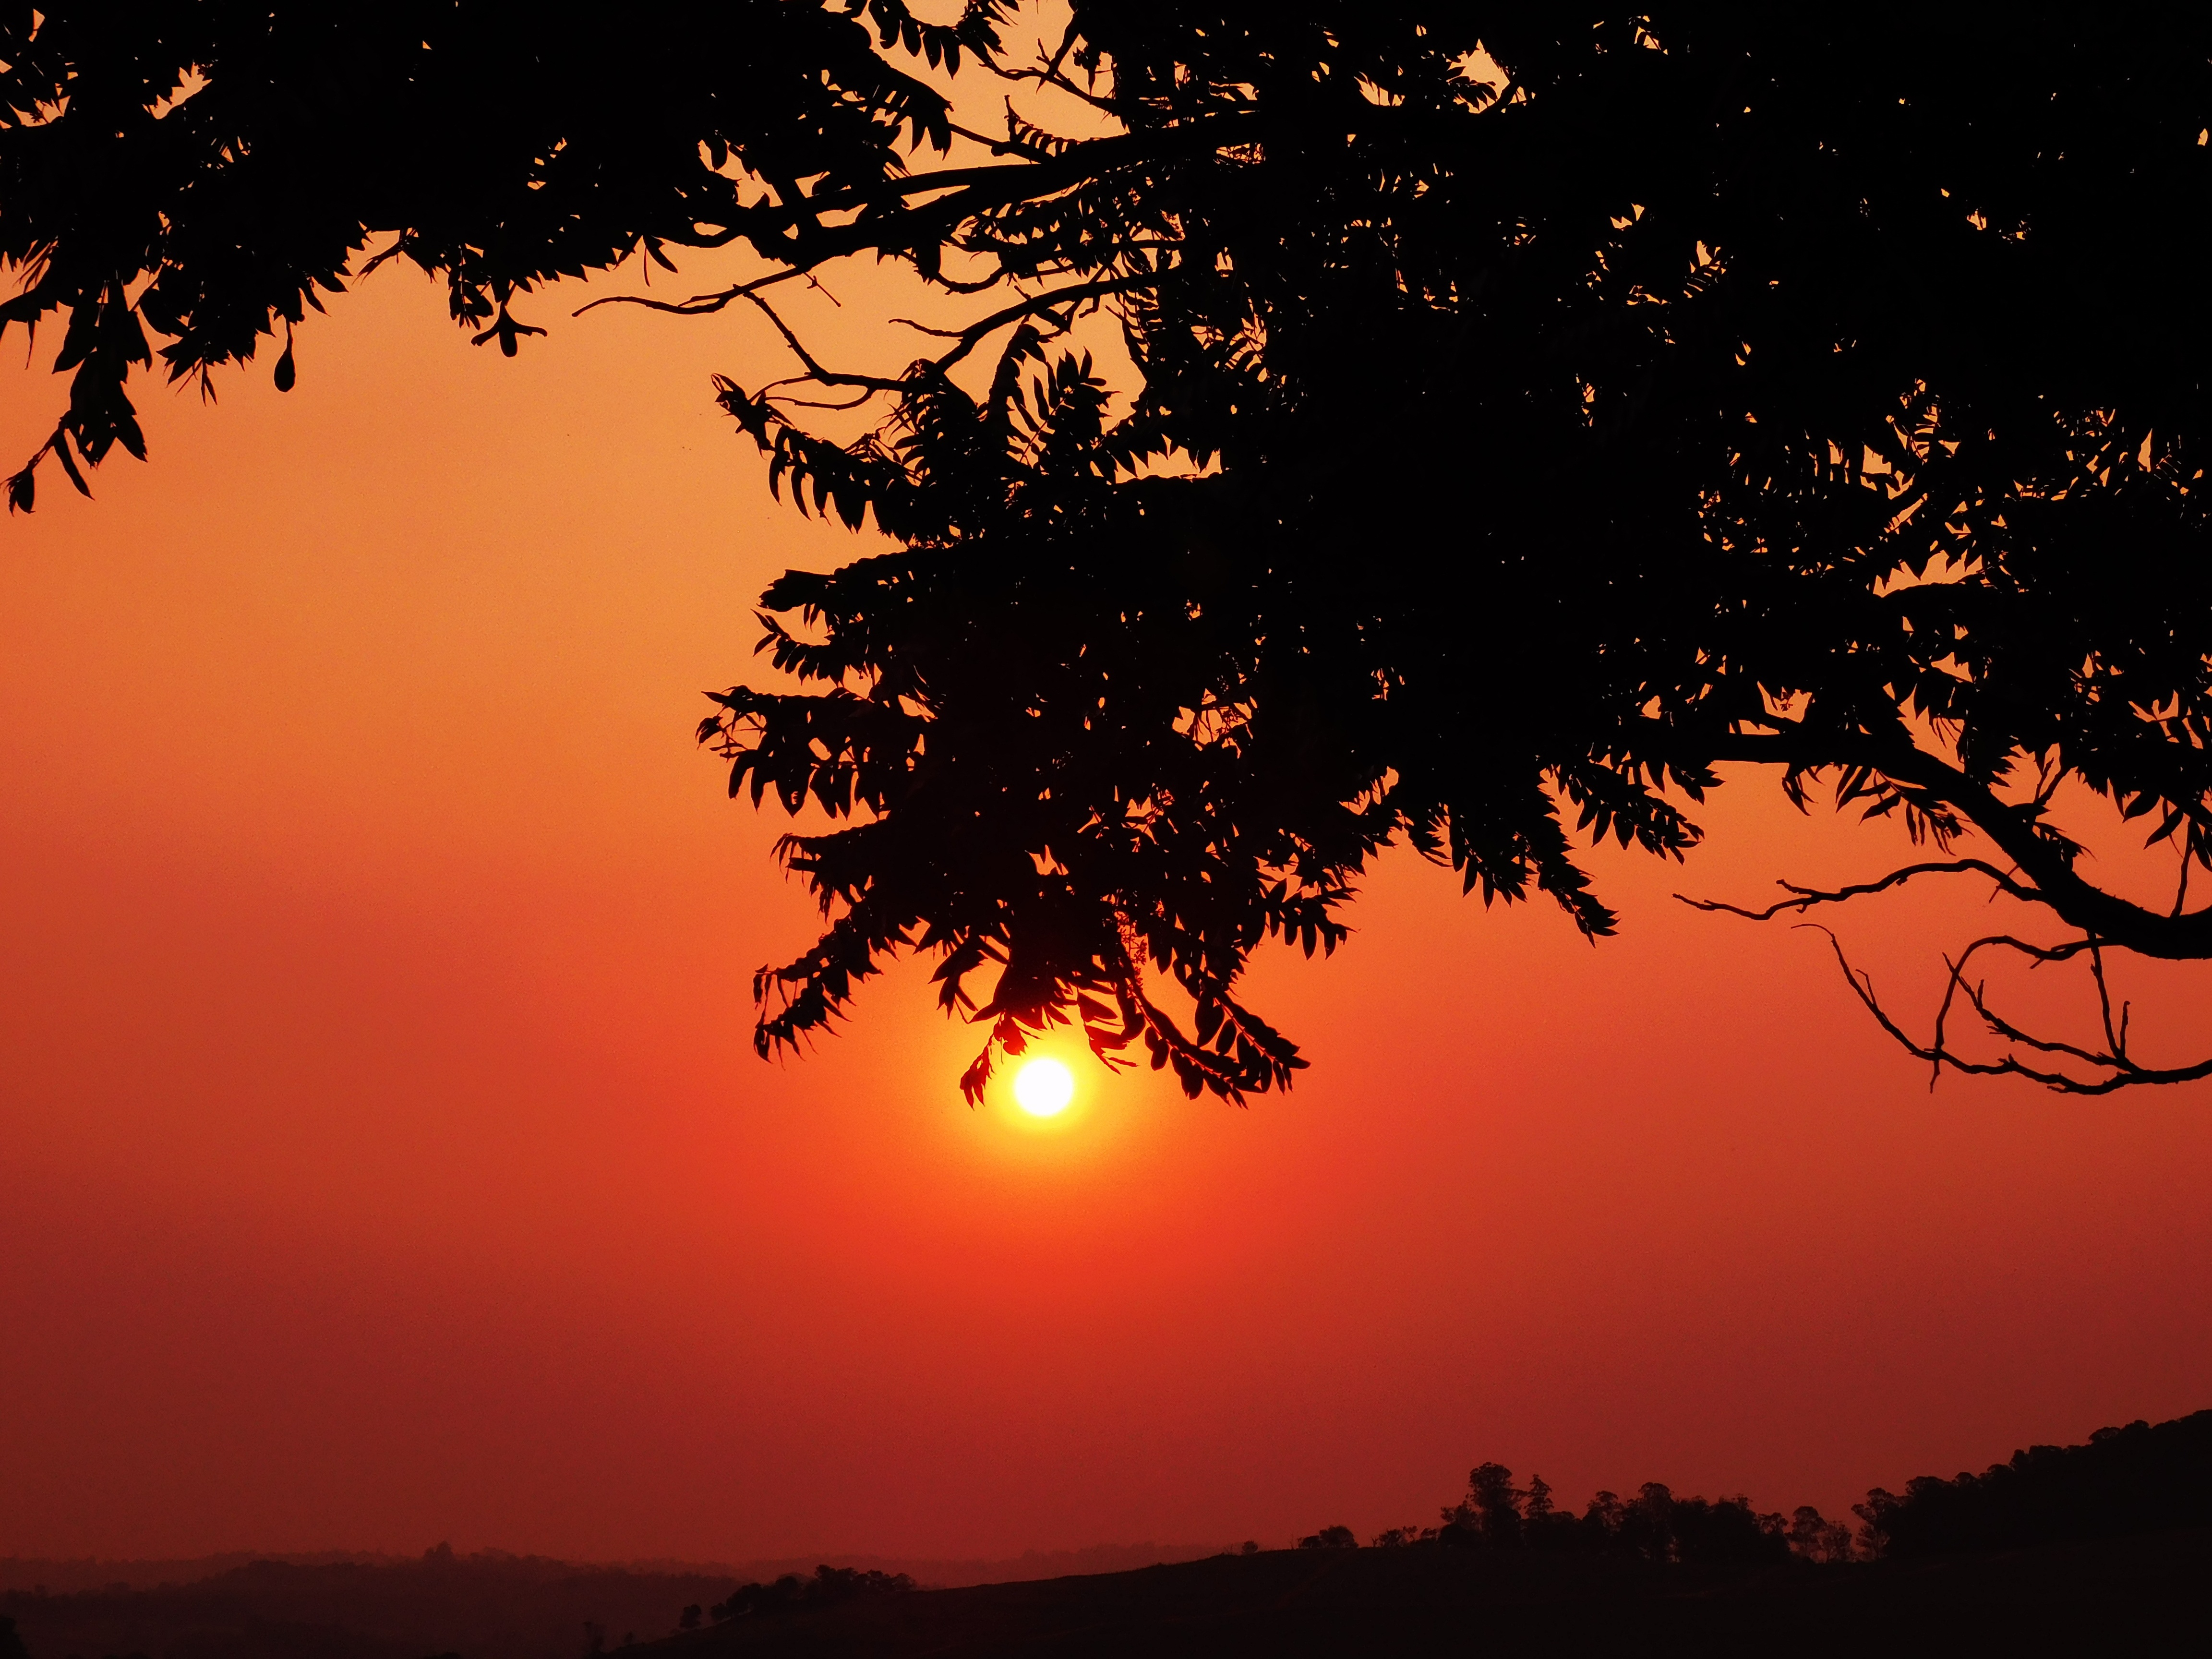
tree, nature, branch, sky, sun, sunrise, sunset, sunlight, morning, dawn, atmosphere, dusk, evening, afterglow, astronomical object, woody plant, red sky at morning